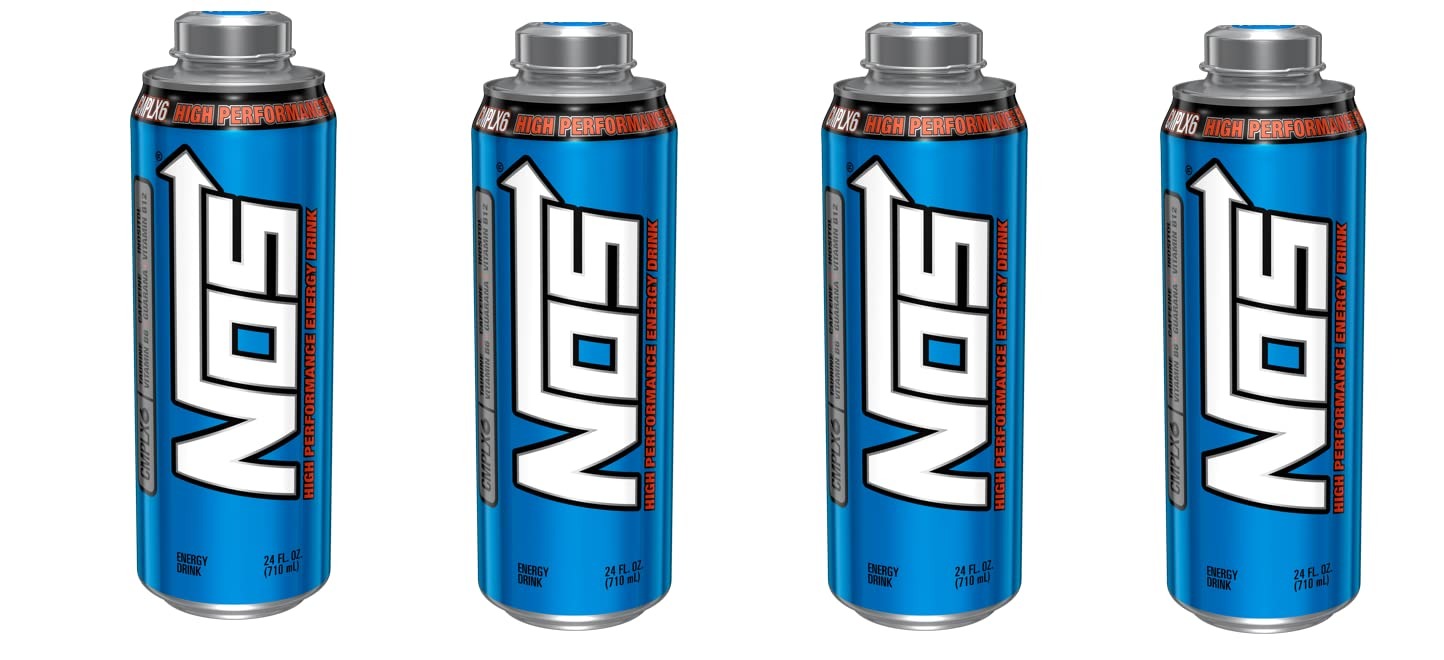
Item Name: NOS Energy Drinks 24oz Twist Off Top Cans - 4 Pack
Value: 96.0
Unit: Ounce

Price: 2.78